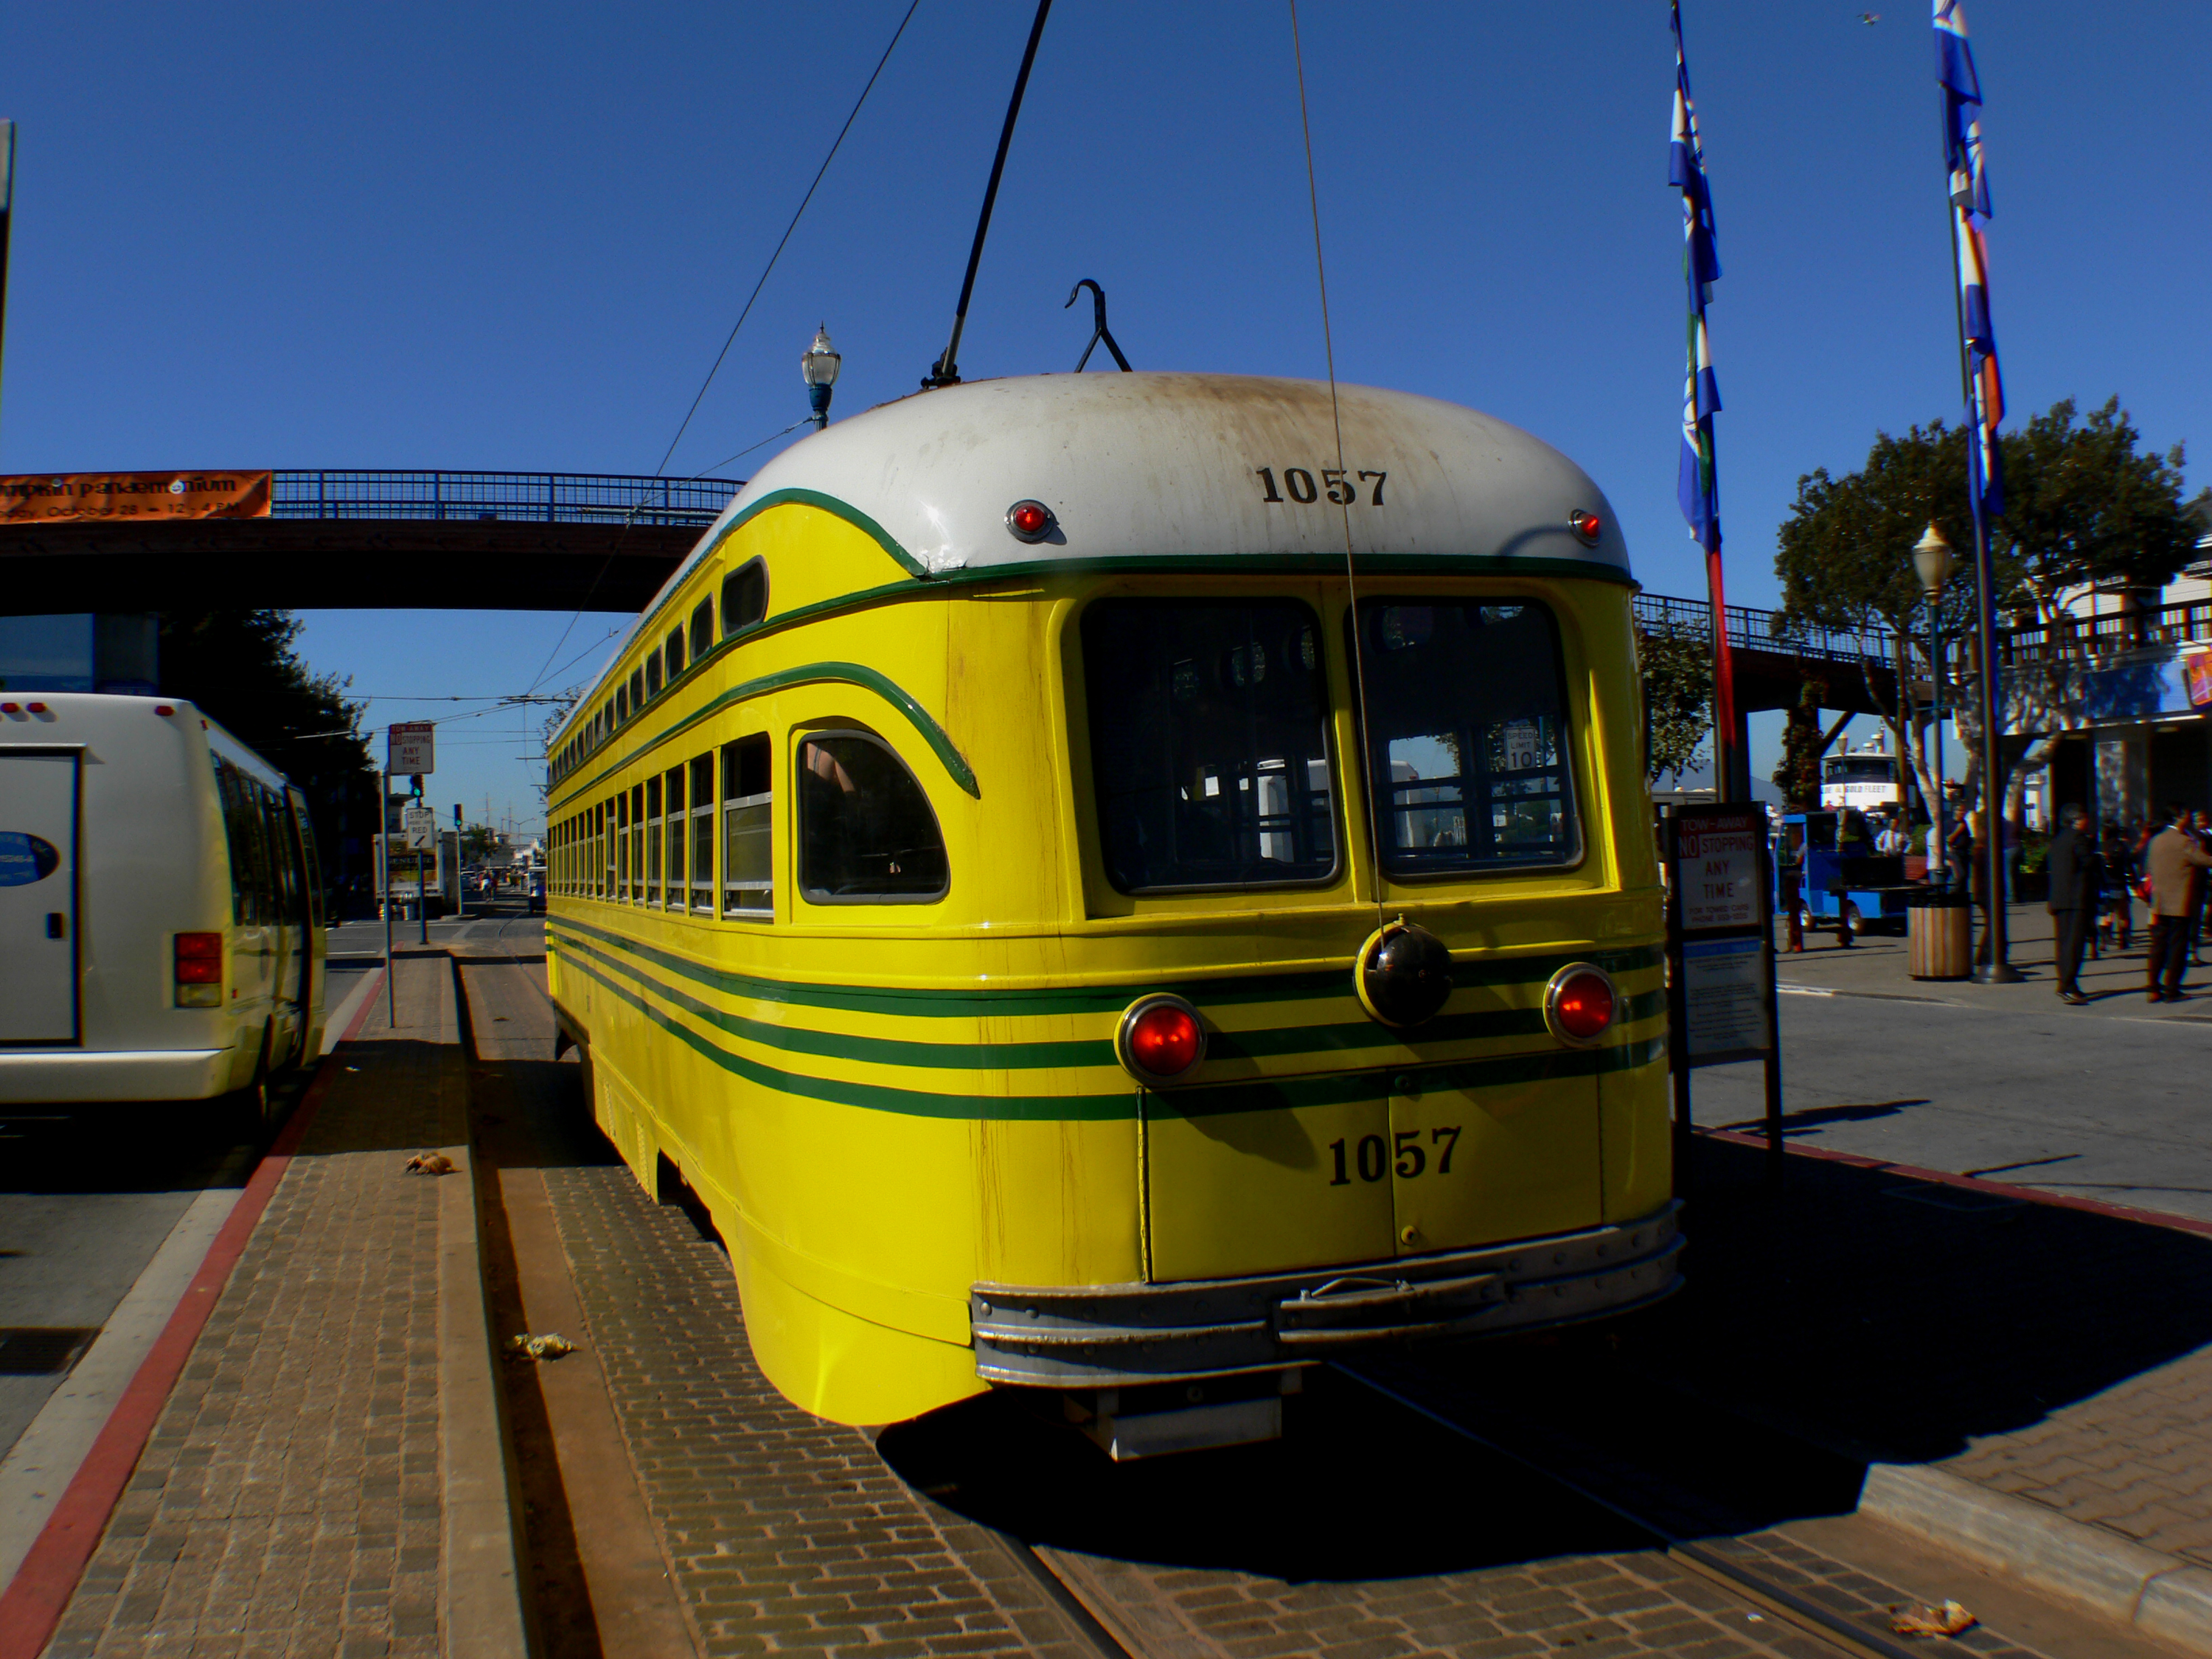
train, transport, vehicle, electricity, public transport, boats, publictransport, trains, trams, buses, passenger, rail transport, land vehicle, rolling stock, metropolitan area